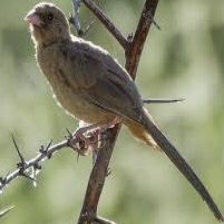
Species: ALBERTS TOWHEE
Scientific name: PIPILO ABERTI